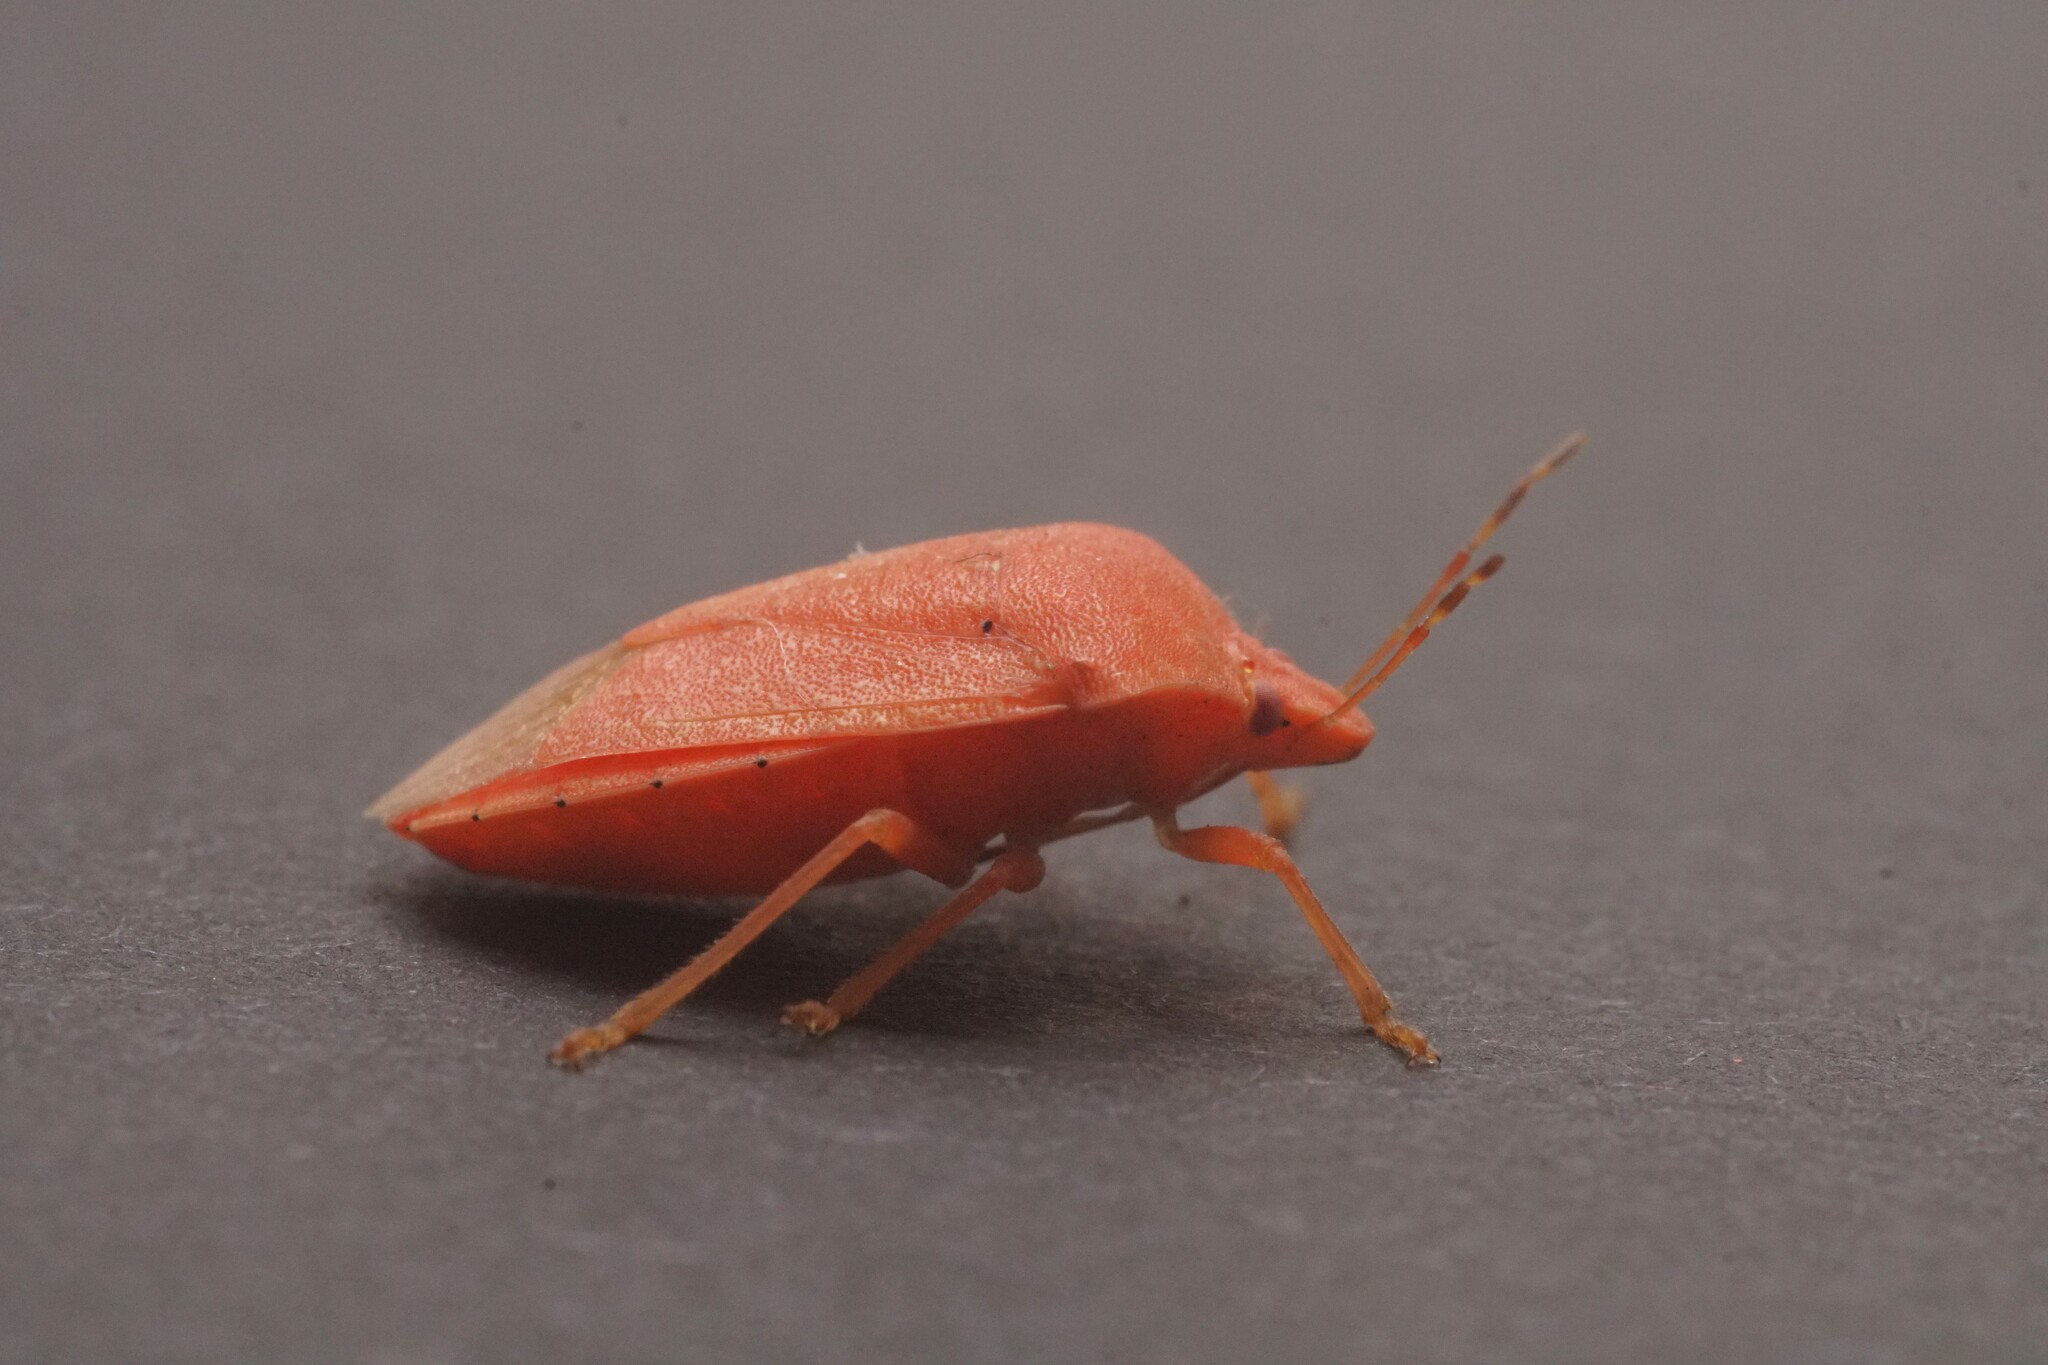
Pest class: stink_bug